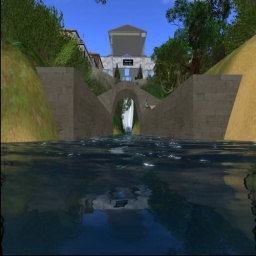
Canal and bridge from the water with the store above on the Plaza